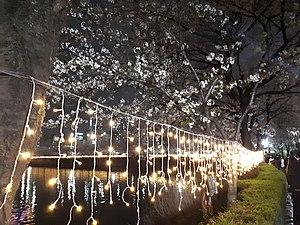
Le lac de Seokchon est situé à Séoul, près de la station de métro Jamsil, et à côté du Lotte World, parc d'attractions de Séoul.